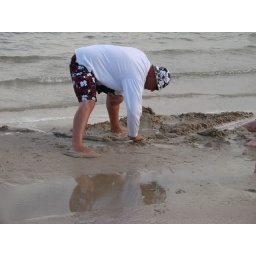
even my big boy likes to play in the sand